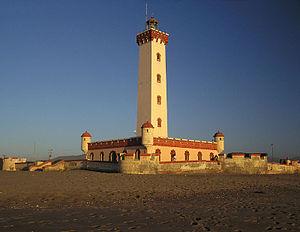
Le Phare Monumental La Serena est un phare situé sur l'avenida del Mar à La Serena dans la région de Coquimbo au Chili.
Cette liste recense les phares du Chili, dont les côtes sont particulièrement longues et dangereuses. En effet, le Chili compte au moins 5 000 îles rocheuses. La signalisation maritime est effectuée par le Servicio de Señalización Marítima au sein du Service hydrographique et océanographique de la marine chilienne dépendant de la Marine chilienne.